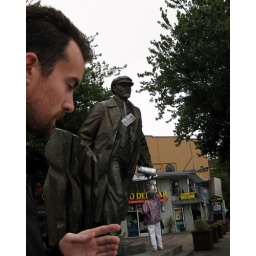
Vlad is now a part time billboard for burritos. His wax corpse is spinning in his glass box I'm sure.